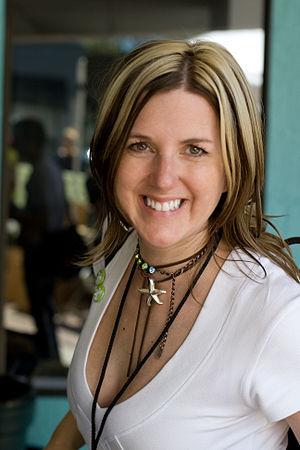
Cette page concerne des événements d'actualité qui se sont produits durant l'année 1973 dans la province canadienne de la Saskatchewan.
Tara Hunt, née à Saskatoon le 15 juillet 1973, est une écrivaine, conférencière et consultante canadienne spécialiste des questions du marketing web, des réseaux sociaux et des logiciels libres.